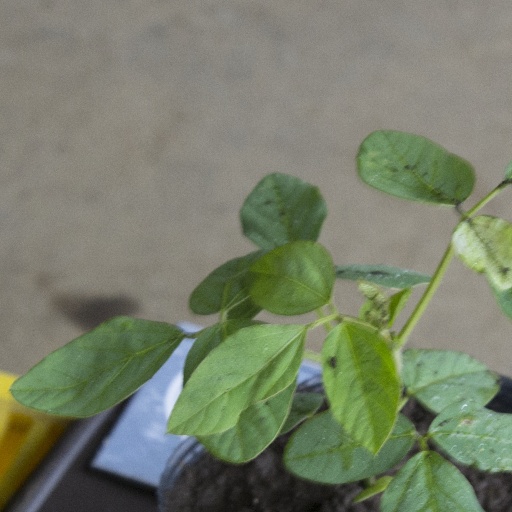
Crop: soybean